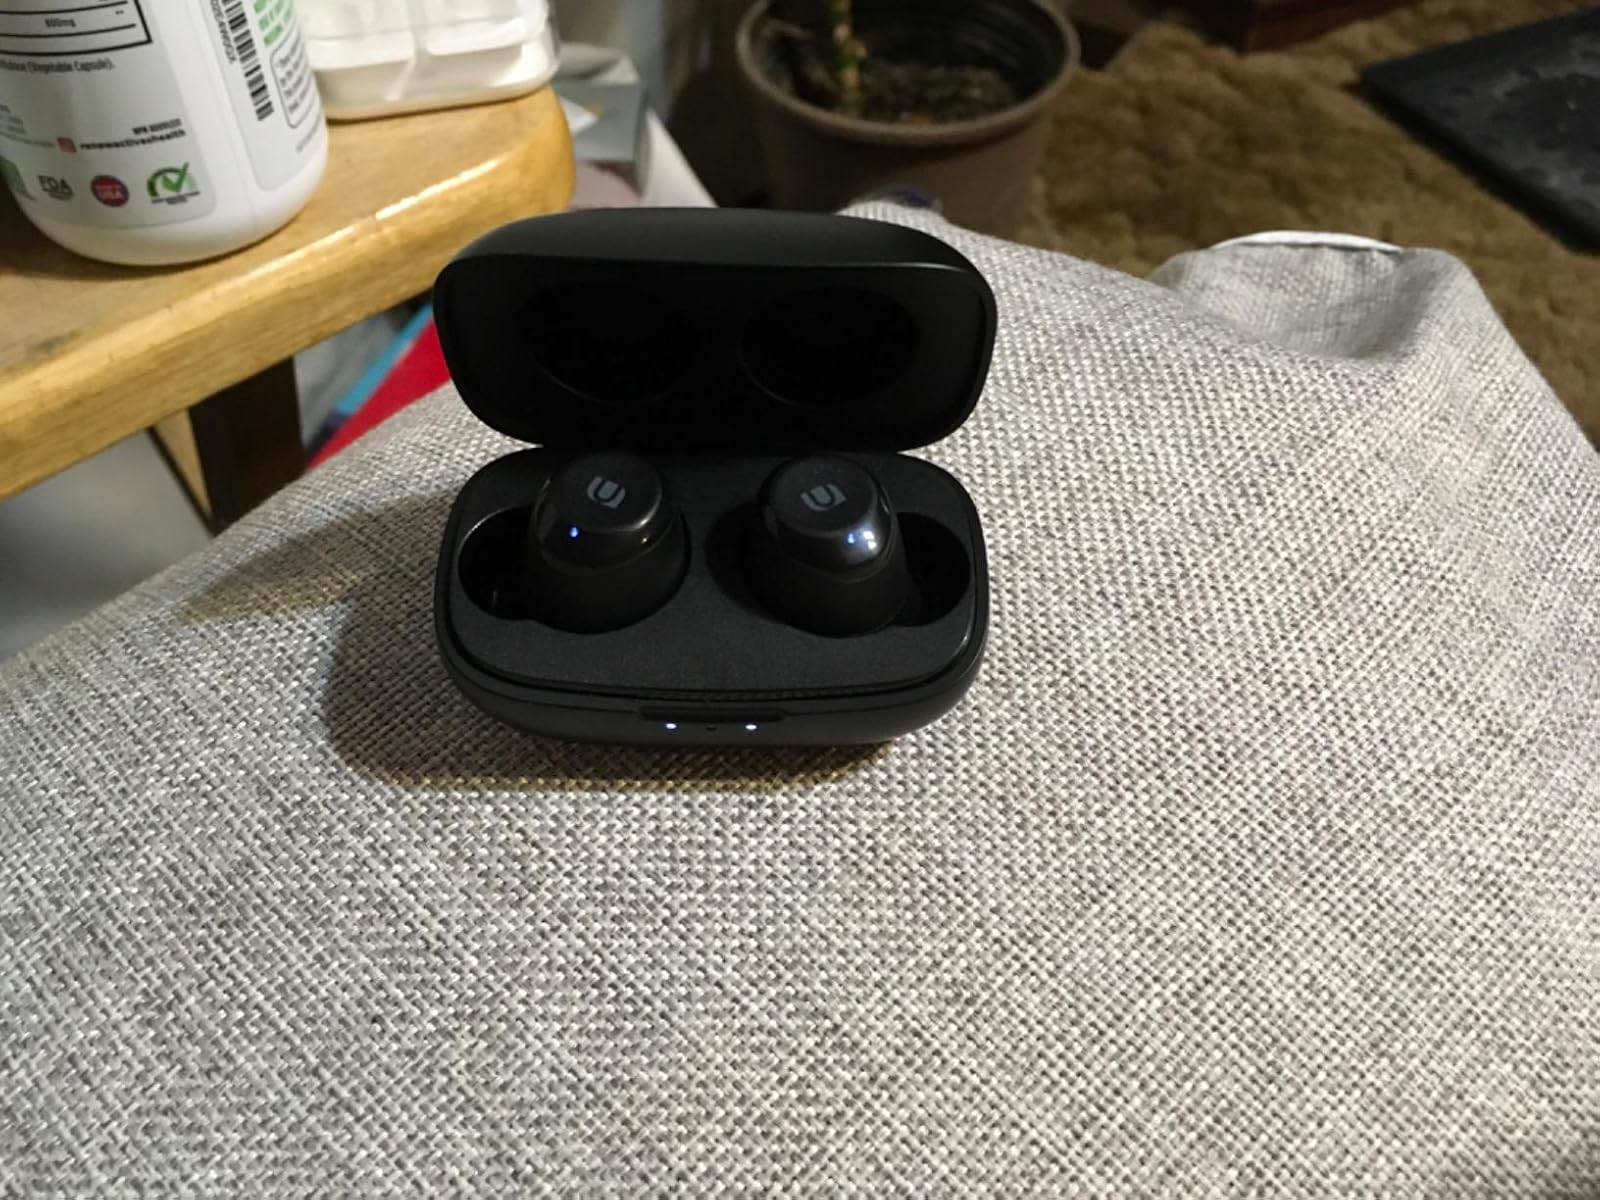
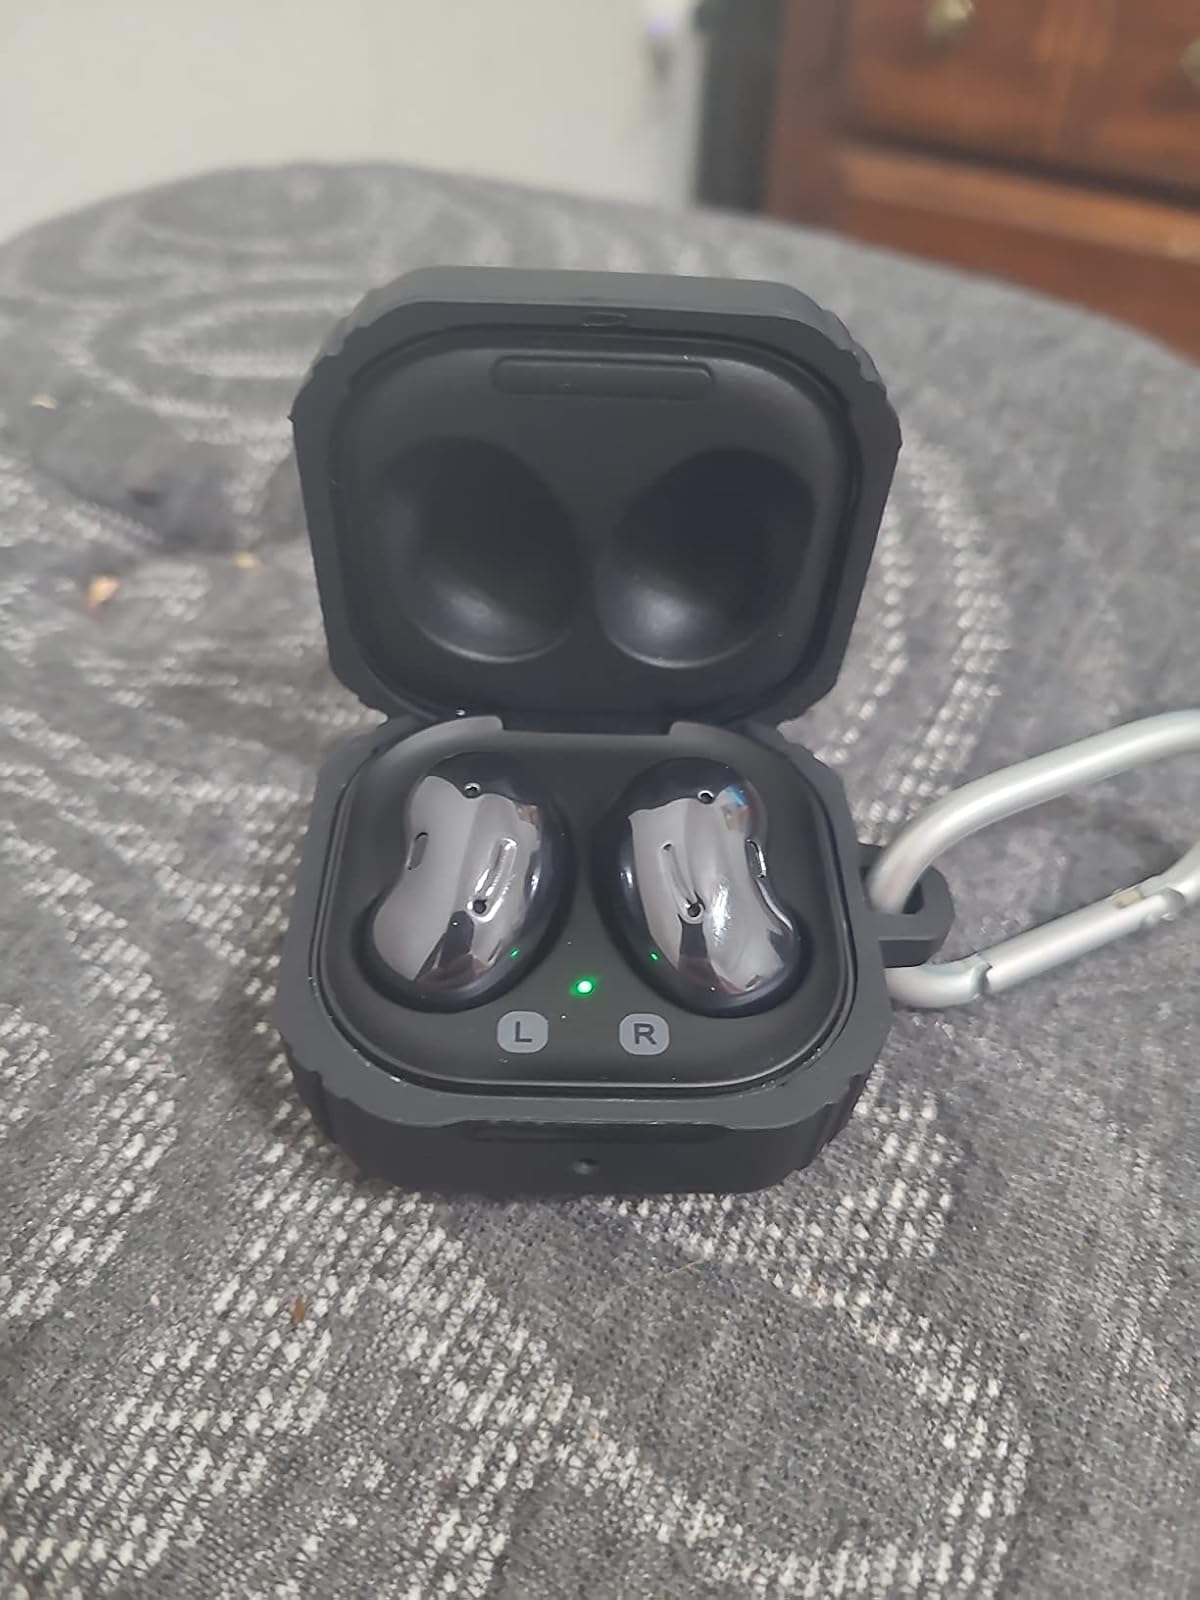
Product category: earbuds
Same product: no